David Keith (drummer)

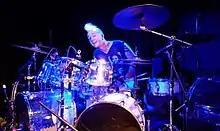
Keith at the Ballroom at the Outer Space, Hamden CT, during a video shoot to promote the Mission Zero release Easy Tiger, Feb. 2017.

Boyan & Boyer feat. Mission Zero - "Dj SS & Influx UK presents: DEEPSOUND VOL.2 / Formation Records, "Be Right Here"" (2015)